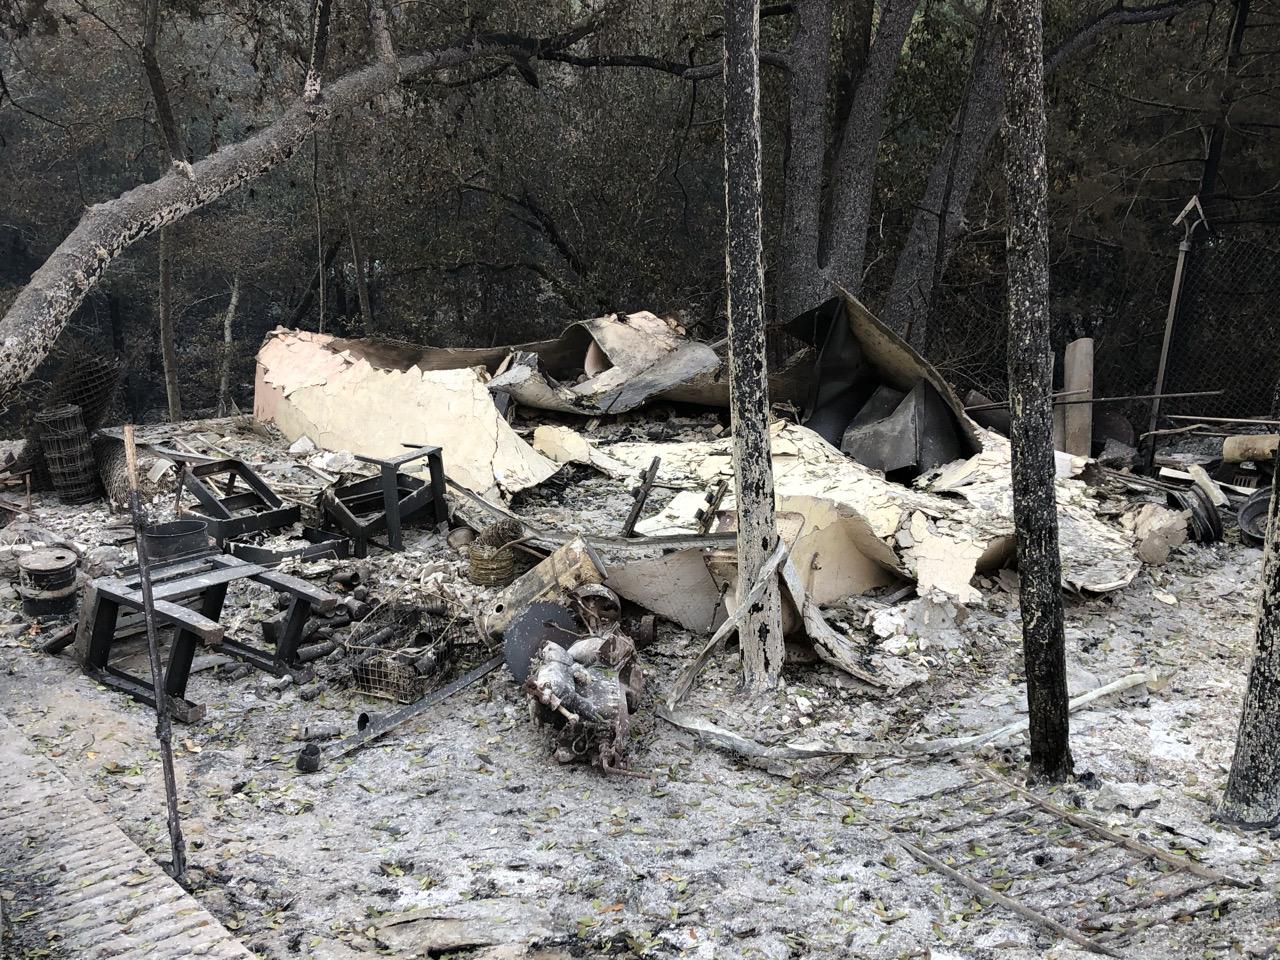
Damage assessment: destroyed